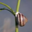
Label: snail